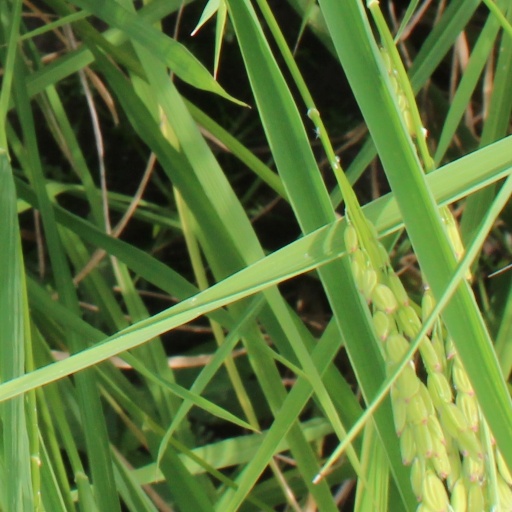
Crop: rice